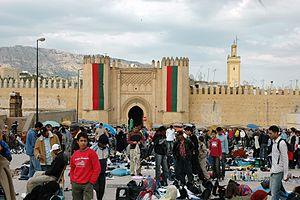
Fès, ville impériale du Maroc fondée à la fin du VIIIᵉ siècle et ancienne capitale sous les dynasties des Idrissides, des Mérinides, des Wattassides et pendant une partie de l'ère des Alaouites, a été défendue au long de son histoire par des fortifications consistant en une série de remparts, de forts et de casbahs.
Ceci est une liste des monuments classés par le ministère de culture marocain aux alentours de Fès.